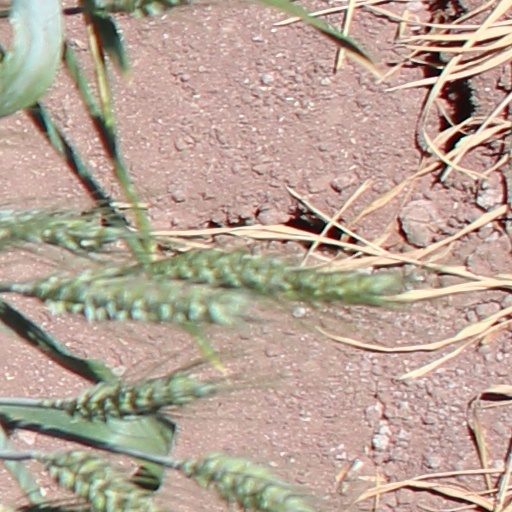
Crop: wheat